Tulku

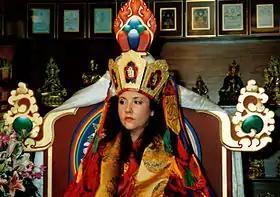
Western tulku Jetsunma Ahkon Lhamo during her enthronement

The recognition of Panchen Lamas began with Lobsang Chökyi Gyaltsen, tutor of the 5th Dalai Lama, who received the title "Panchen Bogd" from Altan Khan and the Dalai Lama in 1645. "Bogd" is Mongolian, meaning "holy". Khedrup Gelek Pelzang, Sönam Choklang and Ensapa Lobsang Döndrup were subsequently recognized as the first to third Panchen Lamas posthumously.